Melissa Hart (politician)

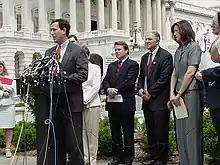
Hart and other members of Congress join Rick Santorum as they introduce the Born-Alive Infants Protection Act in June 2001

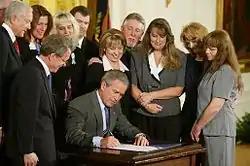
Hart watches as President George W. Bush signs the Unborn Victims of Violence Act in April 2004

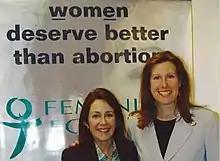
Hart (right) with actress Patricia Heaton in May 2005

After graduating from law school and being admitted to the bar, Hart joined a major Pittsburgh law firm, where she specialized in real estate law.